CAESAR self-propelled howitzer

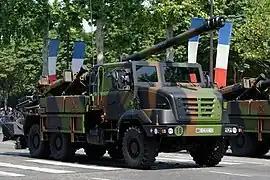
A CAESAR howitzer of the French Army's "9th Light Armoured Marine Brigade" during the 2013 Bastille Day Parade

The CAESAR is a wheeled, 155 mm 52-caliber self-propelled howitzer. It holds 18 rounds and is typically operated by a crew of five, though if necessary the CAESAR can be operated by a crew of three. It can be transported by a C-130 or an A400M aircraft. It has a firing range of approximately using an Extended Range, Full Bore (ERFB) shell, and more than using rocket-assisted shells. The CAESAR has an autonomous weapon system featuring an inertial navigation system (the SIGMA 30), a ballistic computer and an optional muzzle velocity radar; the system is adaptable to any C4I system (fully integrated with the ATLAS FCS). At Eurosatory 2016, the CAESAR was exhibited with an automated laying system based on the SIGMA 30. Tailored for shoot-and-scoot tactics, the CAESAR is fast to set up, taking around 60 seconds for the crew to be ready to fire and 40 seconds to leave after the shots. It can fire six rounds per minute.